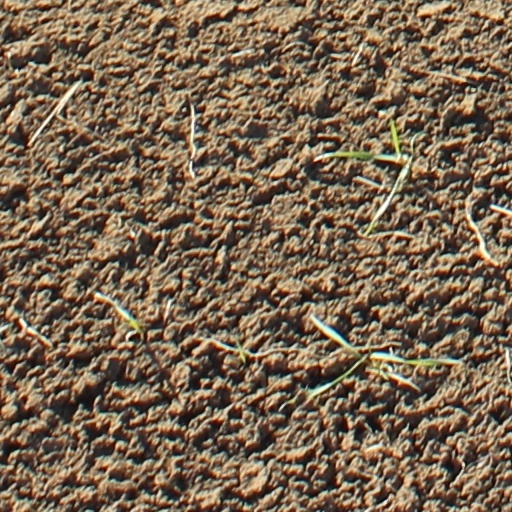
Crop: wheat